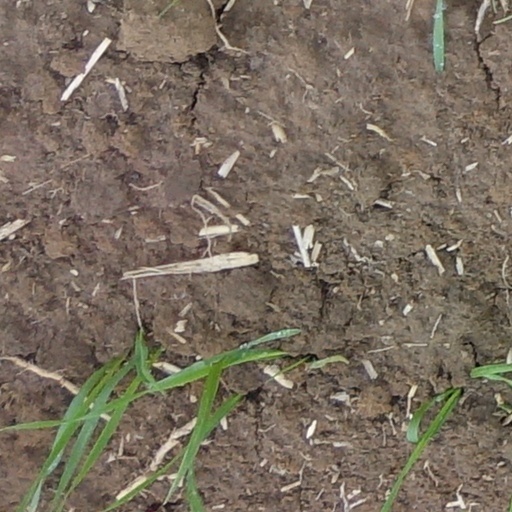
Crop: wheat